Trebbiano

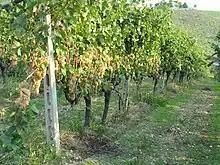
Trebbiano grapes growing in Marche, Italy

The Trebbiano family account for around a third of all white wine in Italy. It is mentioned in more than 80 of Italy's DOCs ("Controlled origin denominations"), although it has just seven of its own : Trebbiano d'Abruzzo DOC, Trebbiano di Aprilia, Trebbiano di Arborea, Trebbiano di Capriano del Colle, Trebbiano di Romagna and Trebbiano Val Trebbia dei Colli Piacentini and Trebbiano di Soave.